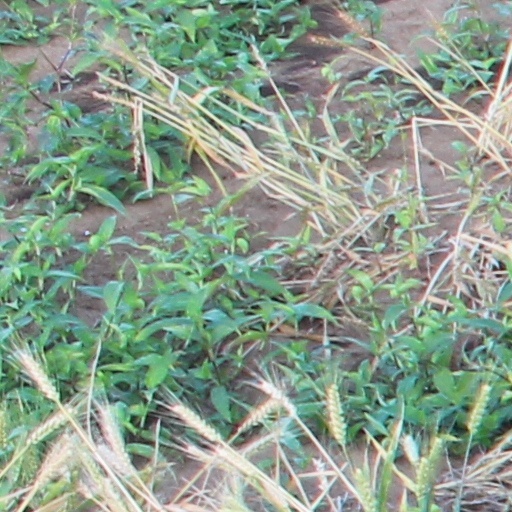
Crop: wheat